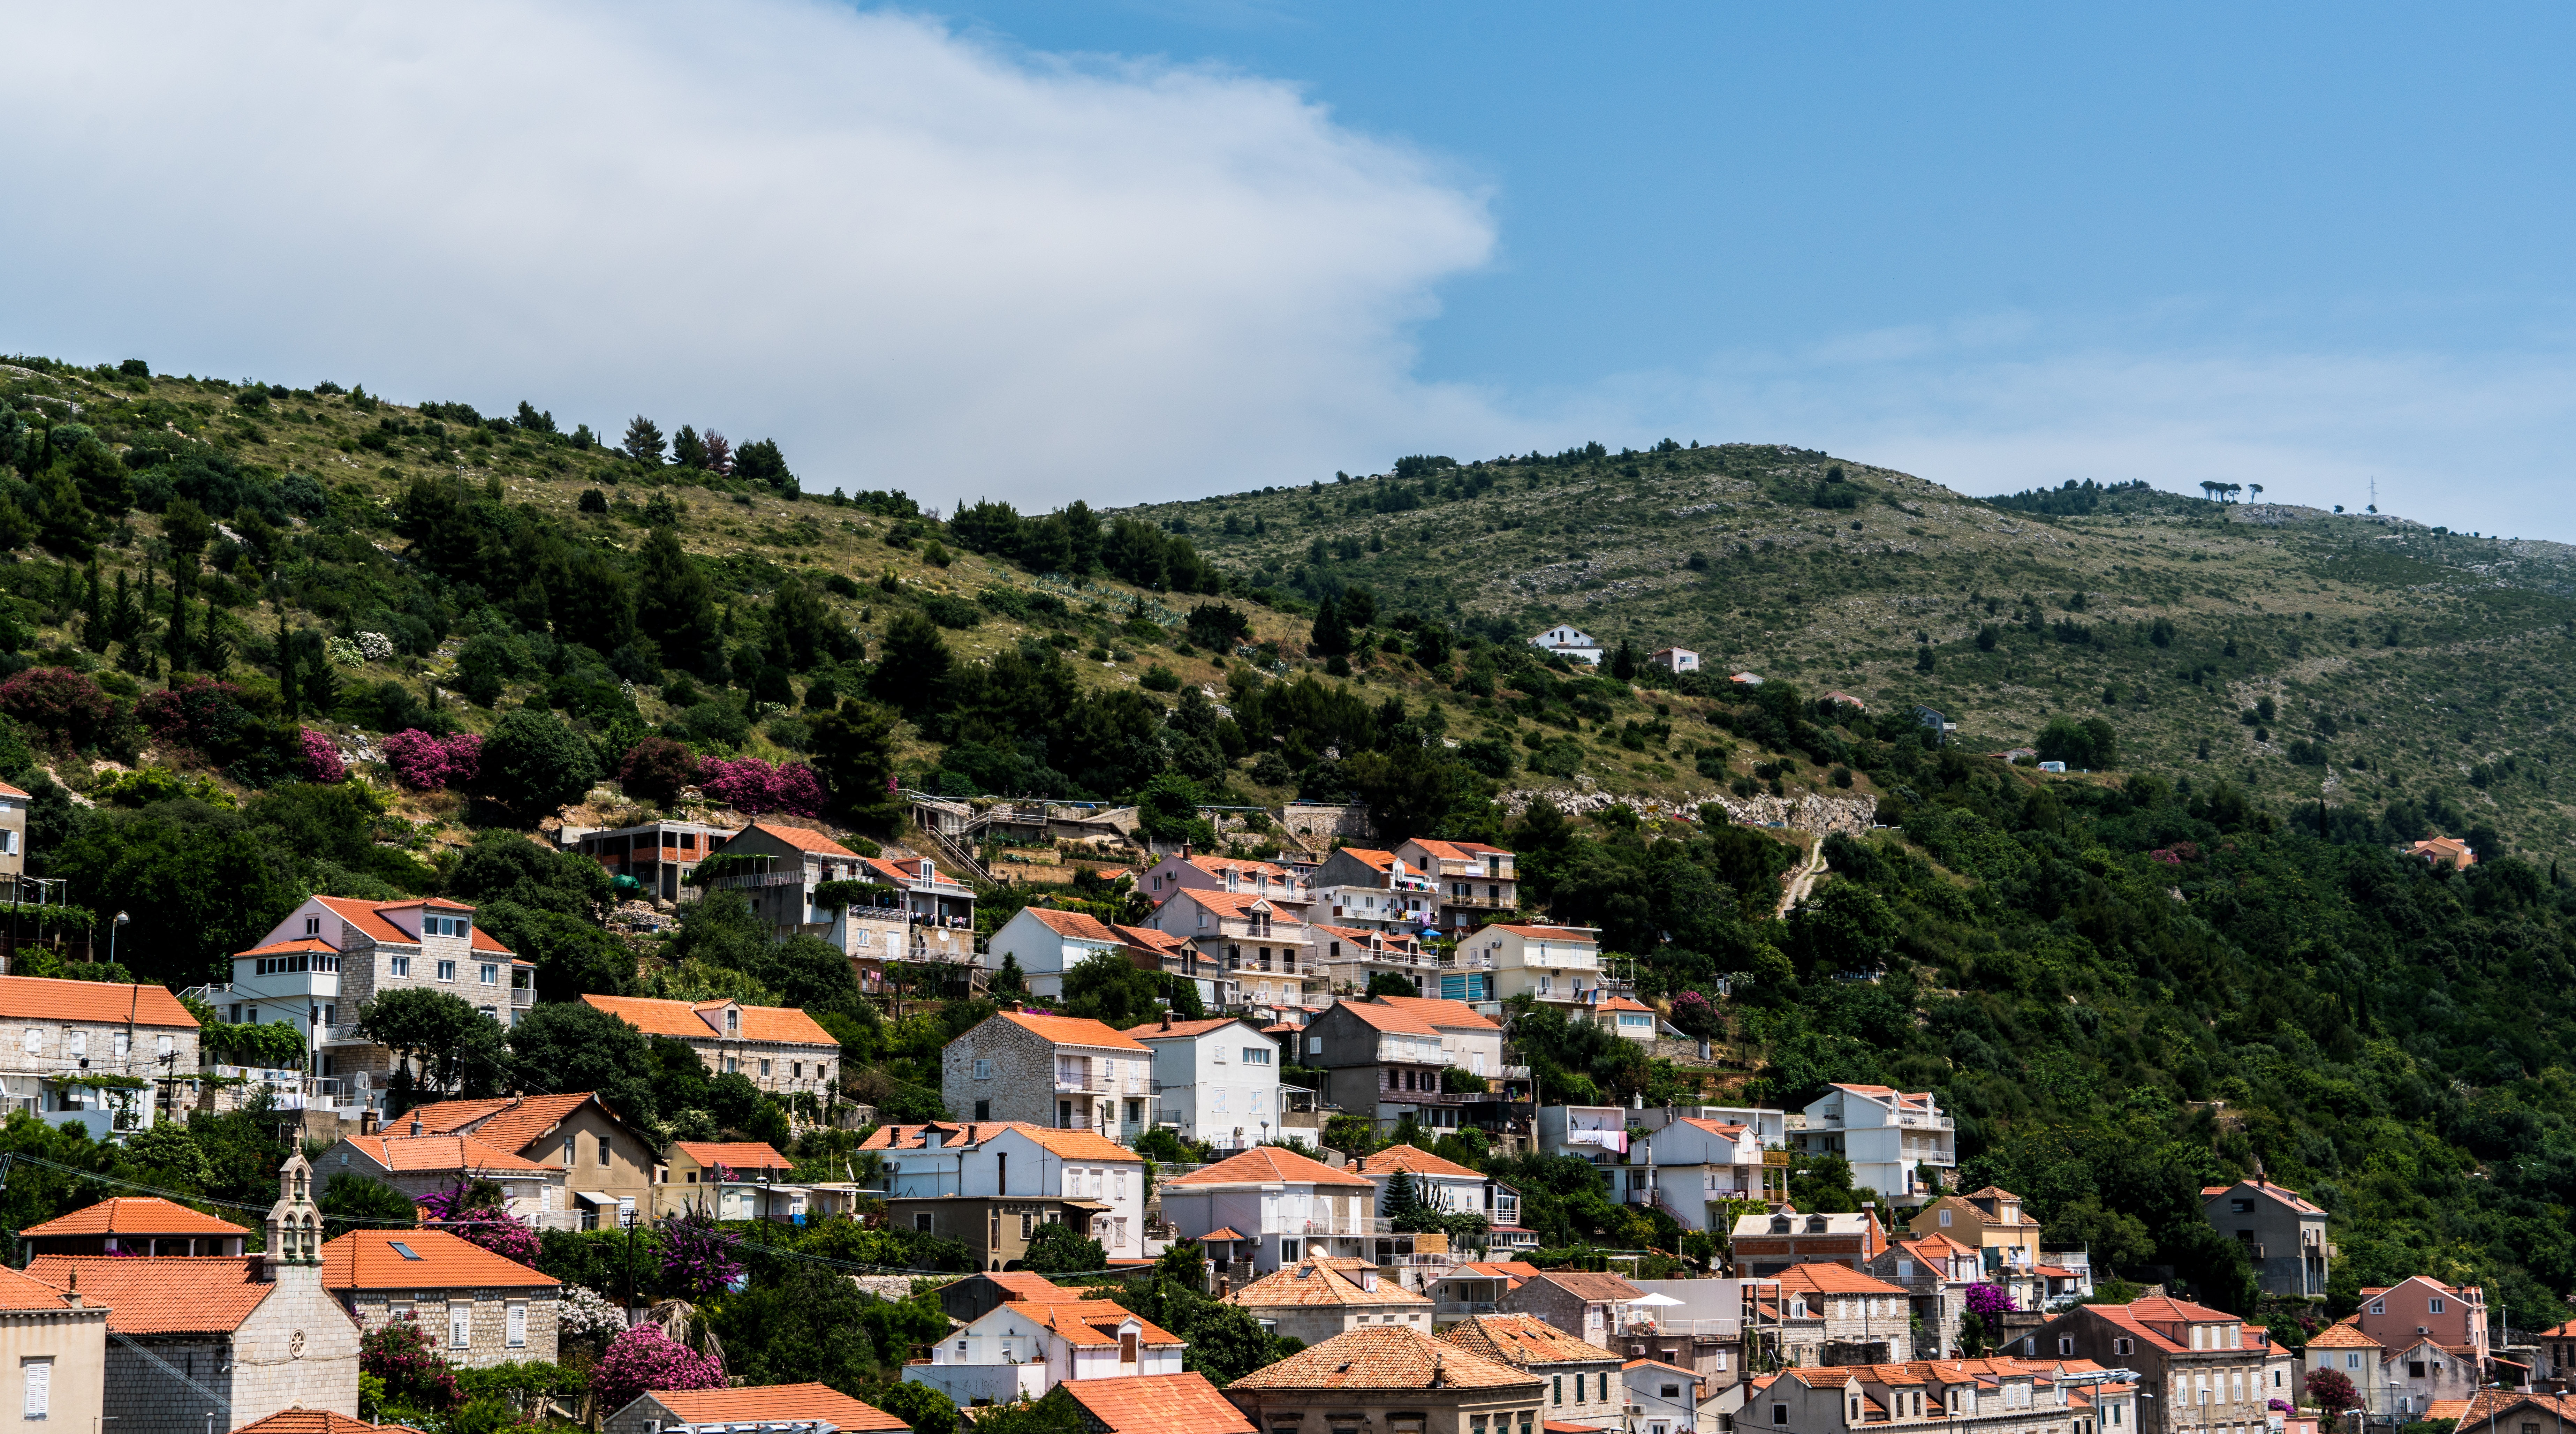
landscape, sea, coast, water, nature, mountain, architecture, house, hill, town, building, city, mountain range, stone, cityscape, panorama, summer, tourist, coastline, village, seaside, suburb, europe, mediterranean, blue, historic, colorful, tourism, flowers, croatia, dubrovnik, adriatic, neighbourhood, aerial photography, residential area, geographical feature, human settlement